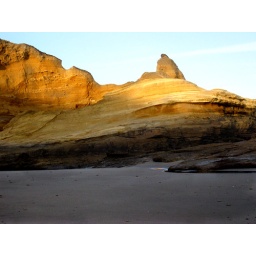
This is a picture of a rock formation we took during a walk on a beach in Austrailia, not far from Melbourne.